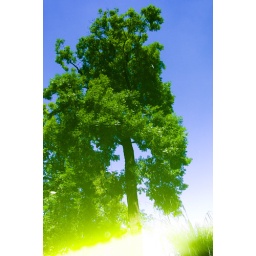
Reflection of a tree in water